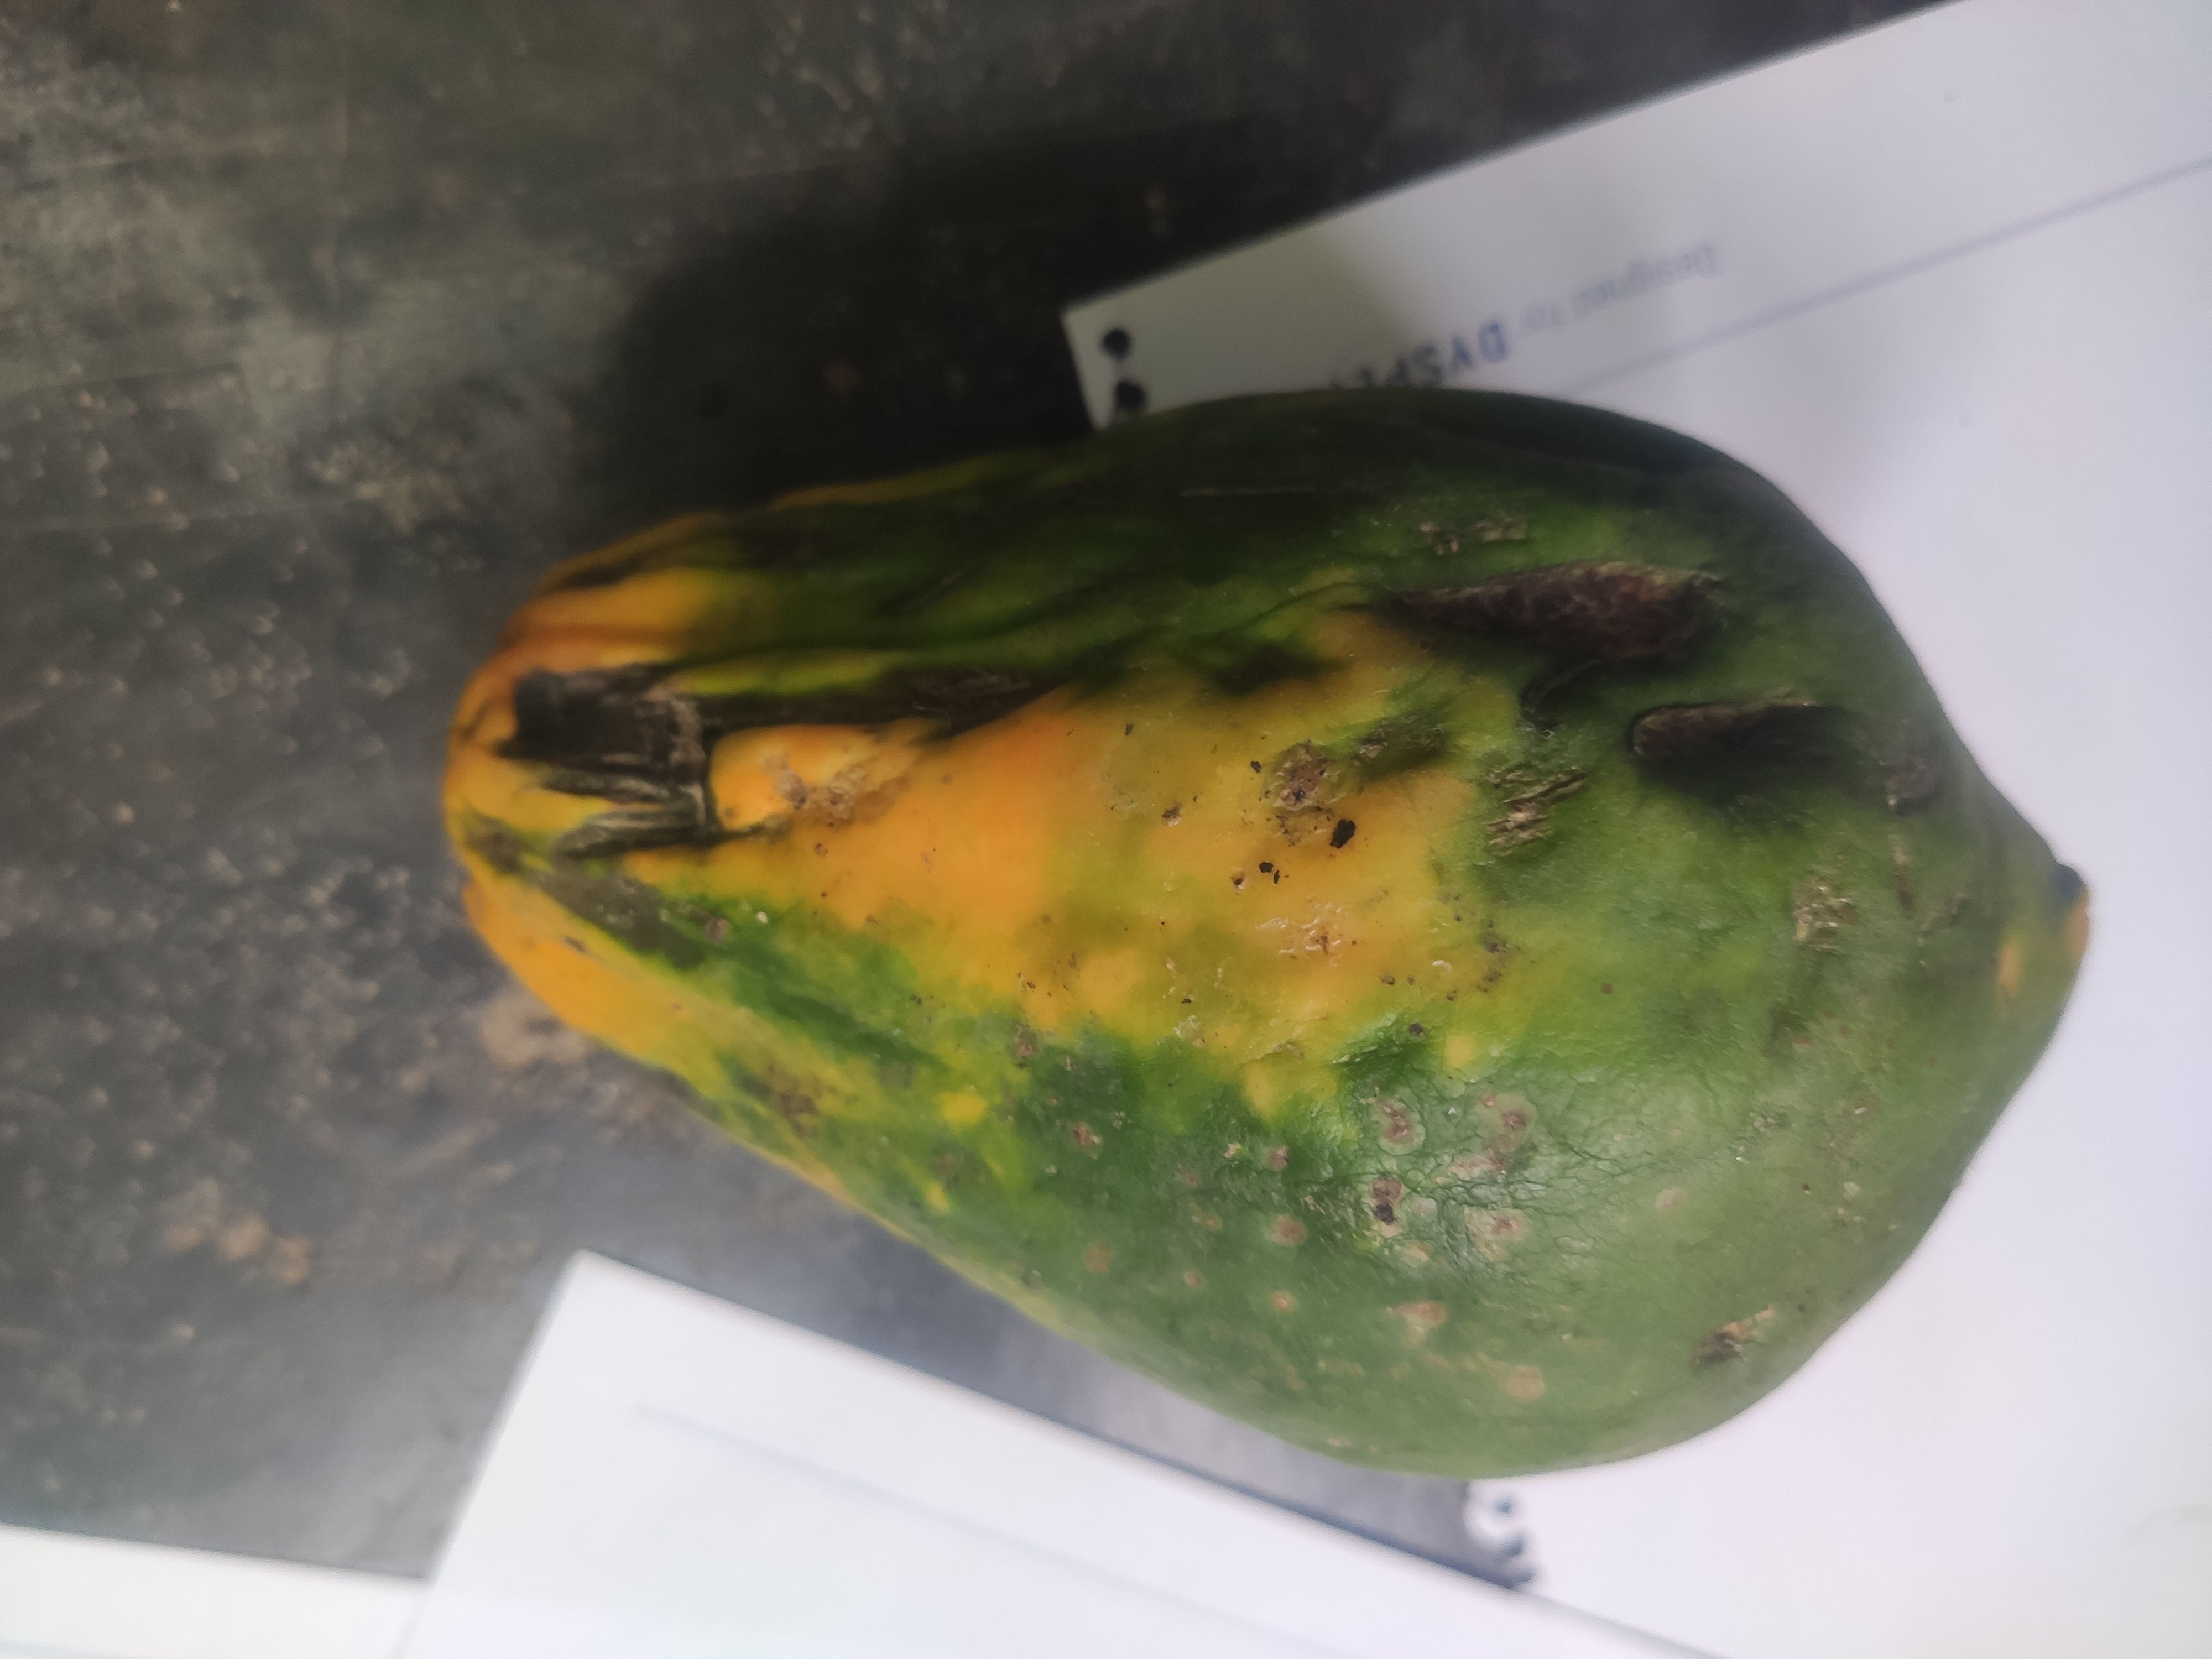
Fruit: papayas
Grade: 2nd-grade